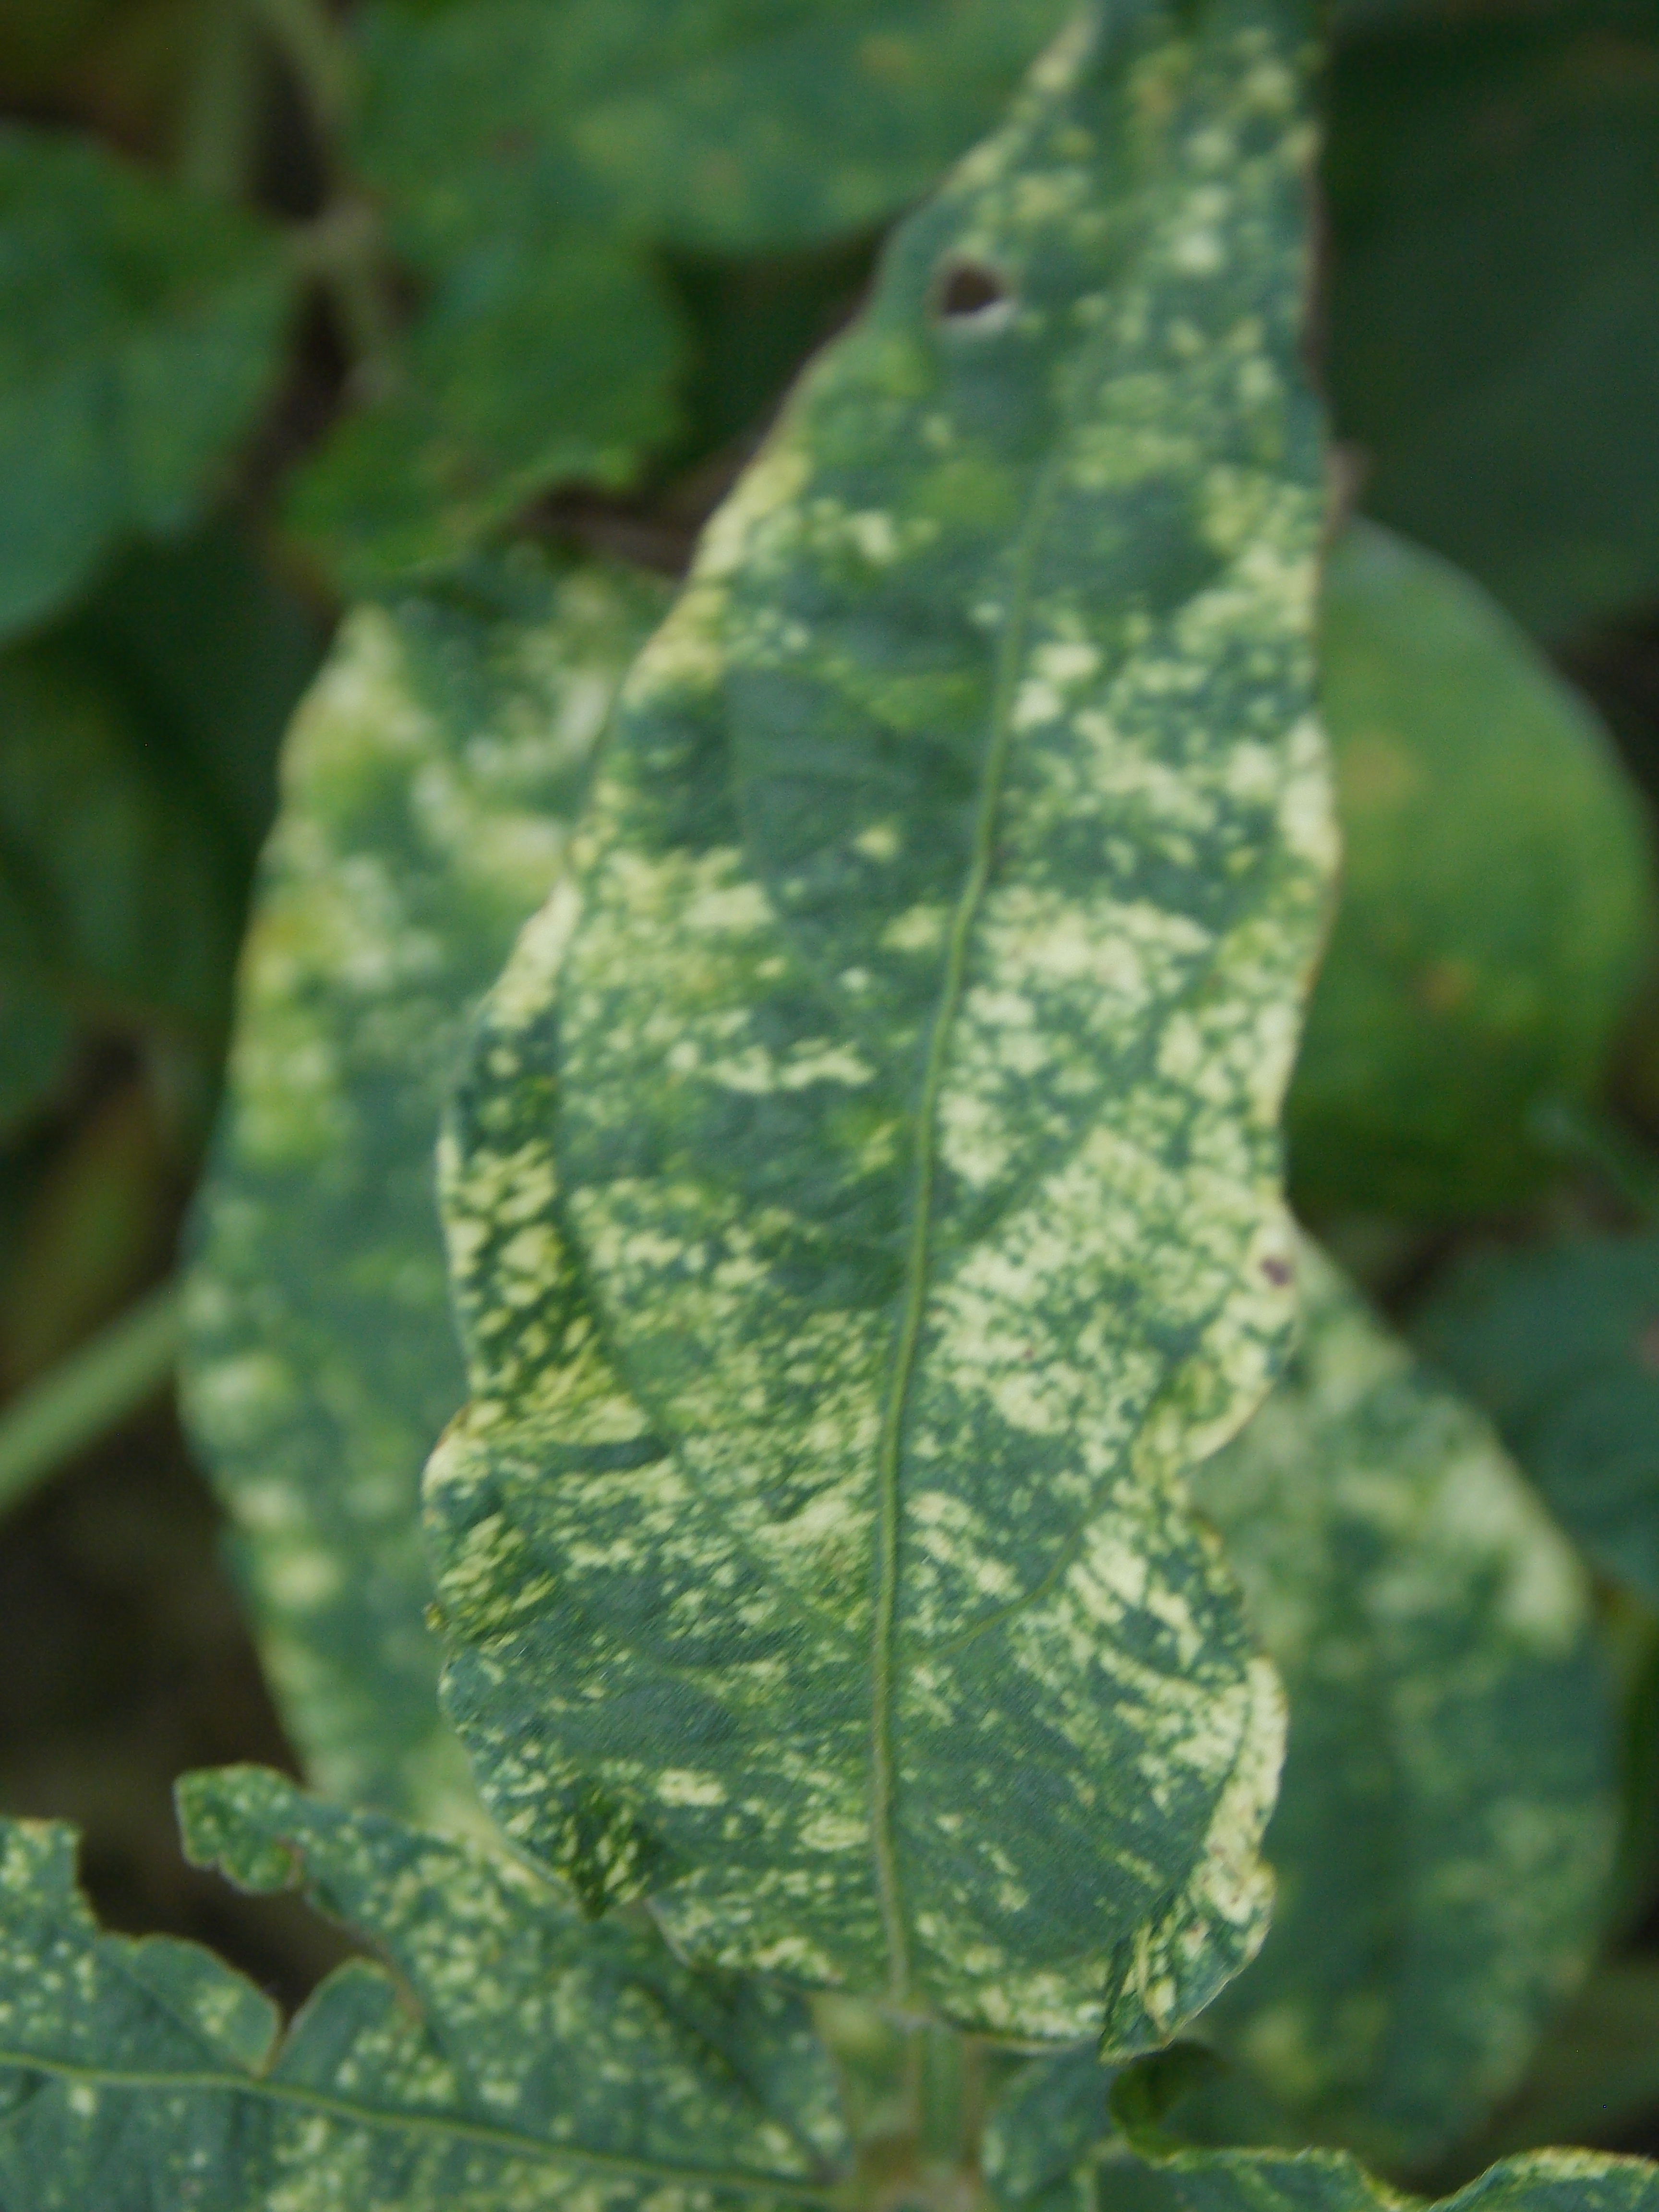
Label: Disease